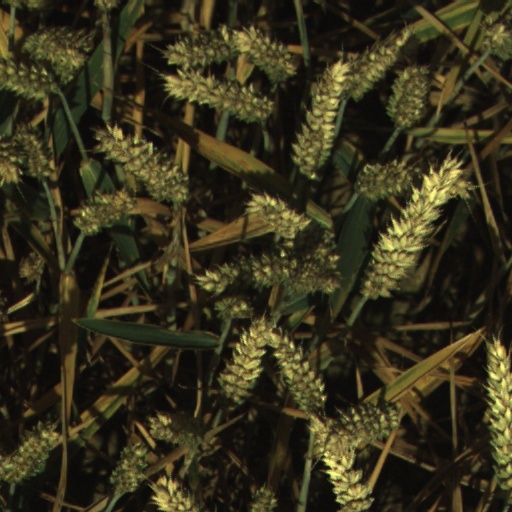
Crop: wheat